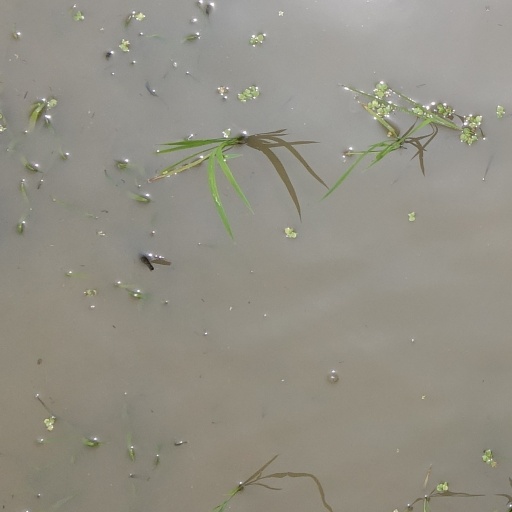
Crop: rice